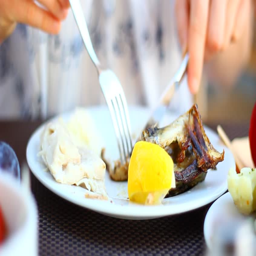
young woman eating dinner in the restaurant .